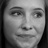
Emotion: neutral